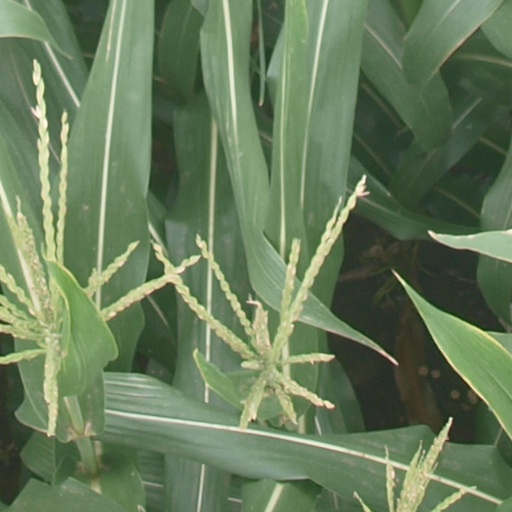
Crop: maize; corn